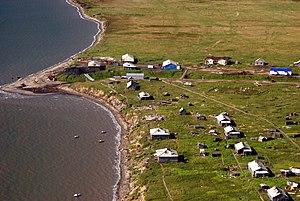
Bougrino est un village de Russie située dans l'île Kolgouïev, en Nénétsie.